Ravenscourt Park tube station

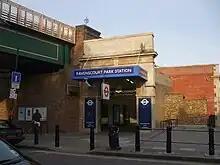
Ravenscourt Park main entrance

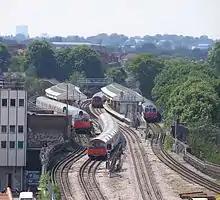
A four-way meet between two Piccadilly line trains and two District line trains at Ravenscourt Park from nearby King's Mall

Following an accident at on 9 April 1878 when a passenger fell trying to climb the from the platform into a DR carriage, the platforms at Shaftesbury Road were experimentally raised from the L&SWR standard height of above rail level to , which was lower than the DR standard height of .